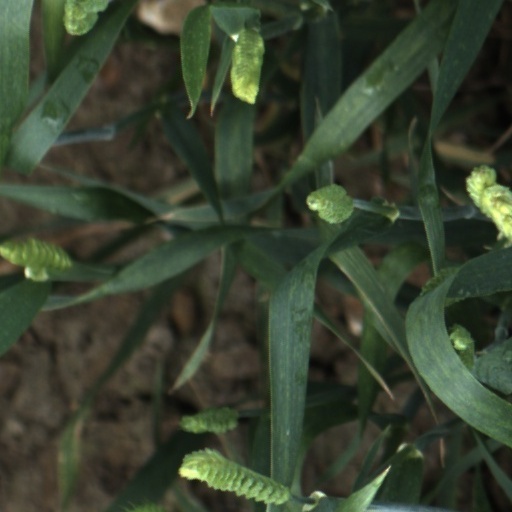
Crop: wheat